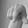
ASL letter: Q